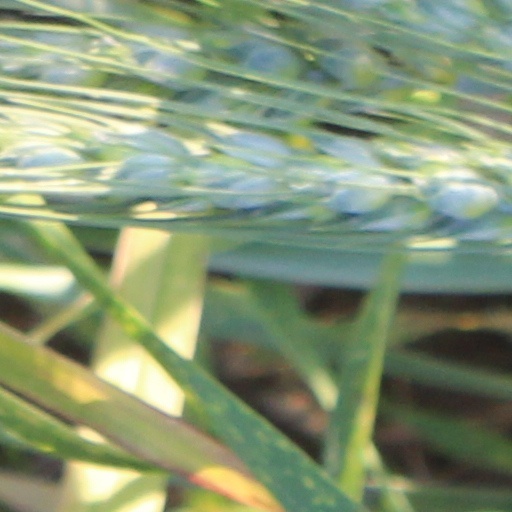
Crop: wheat